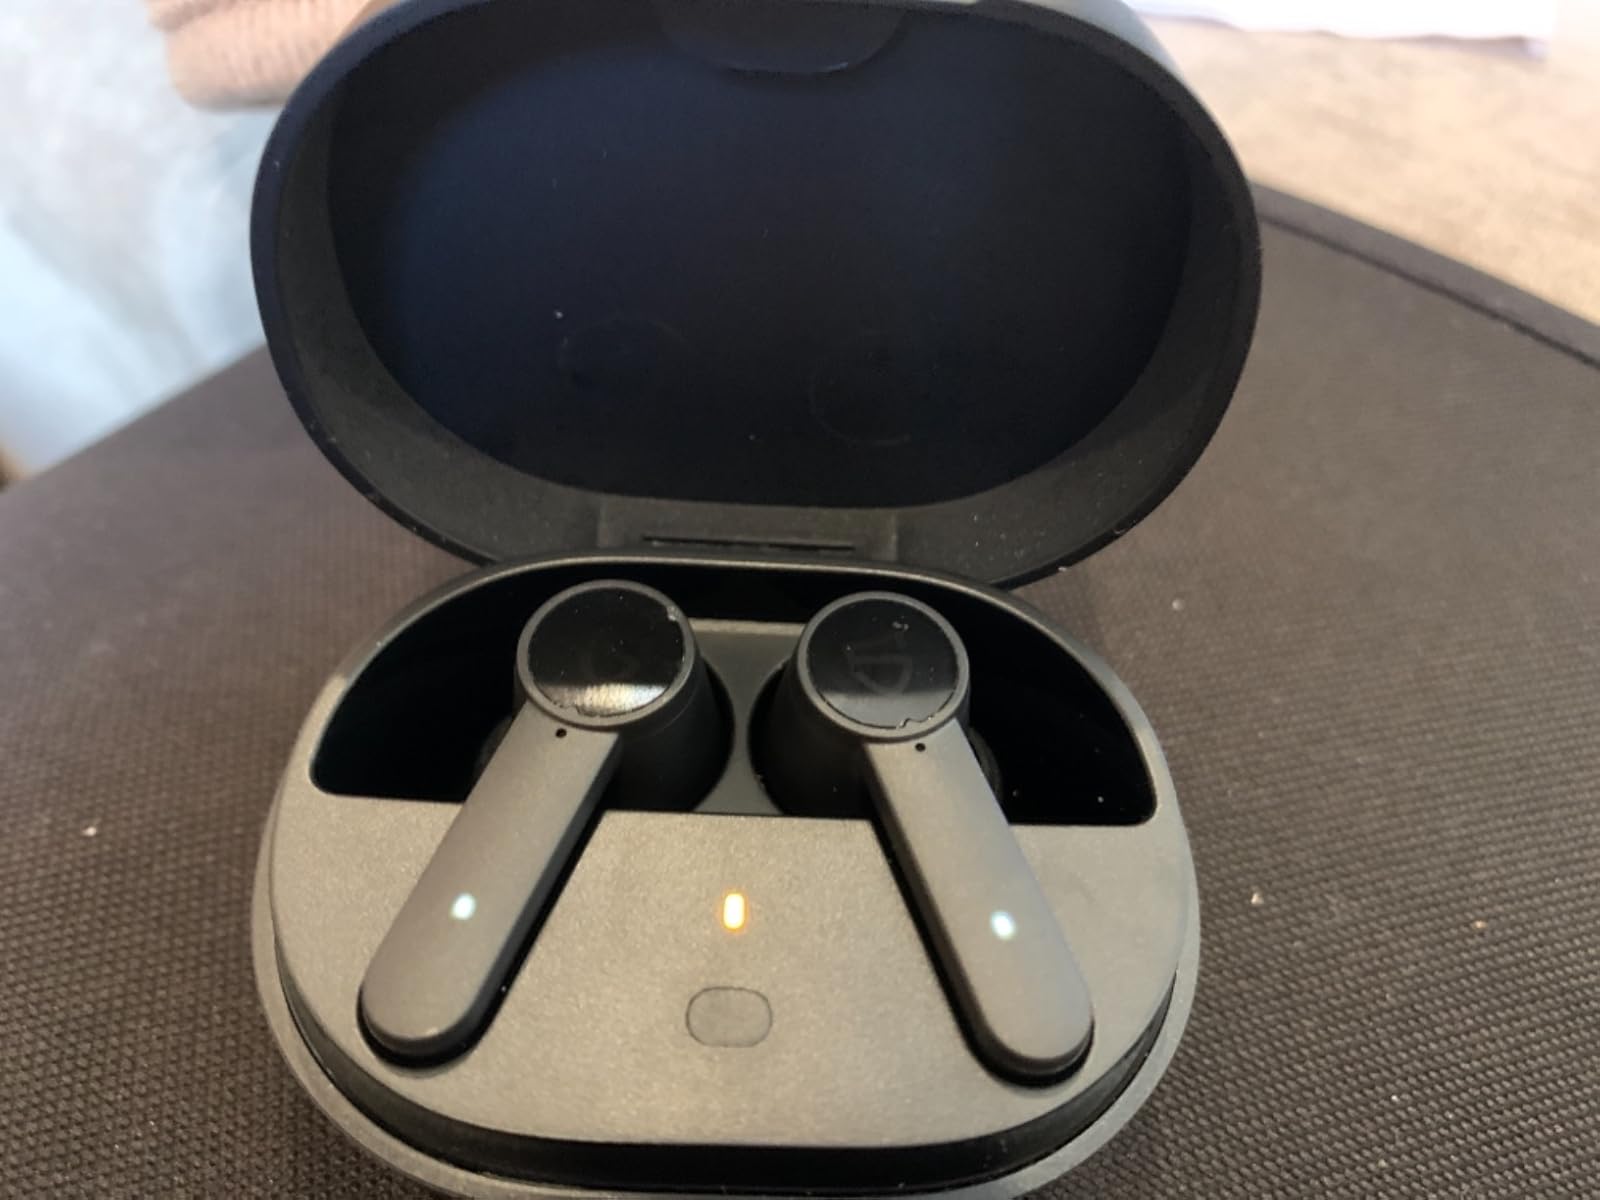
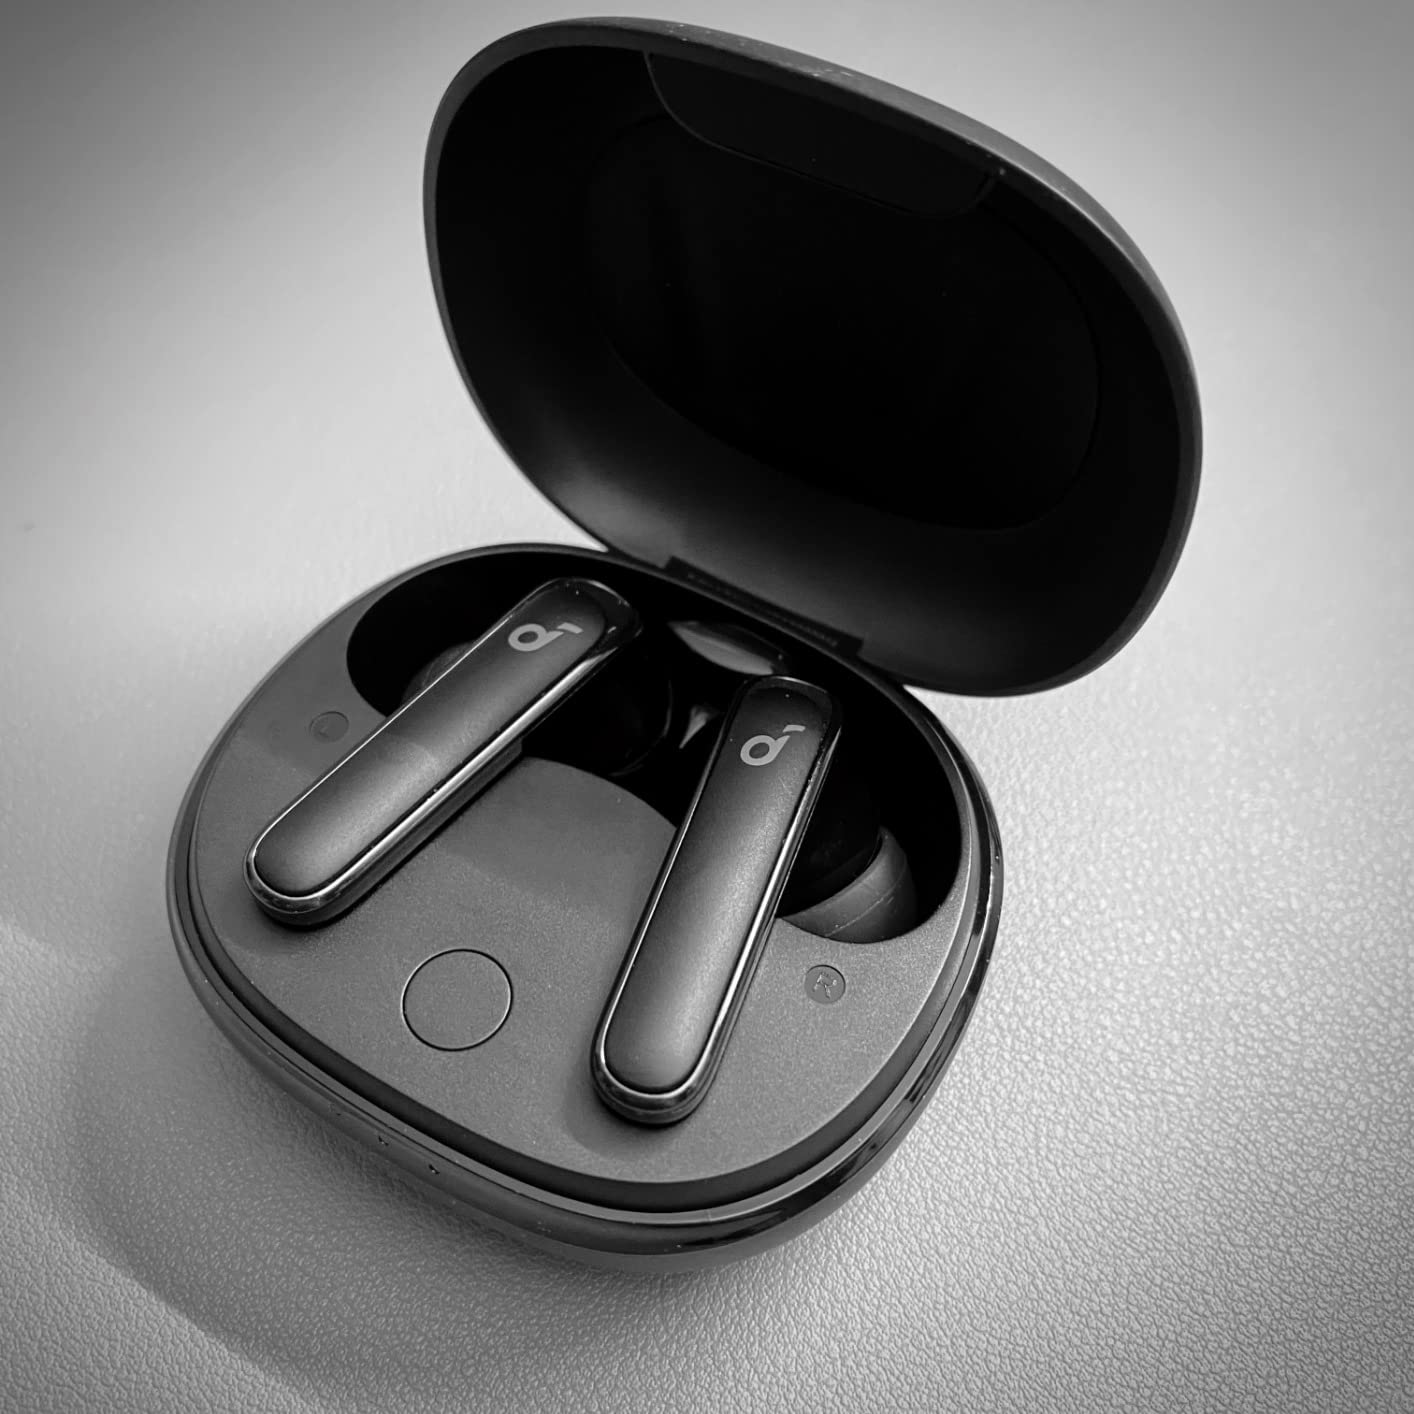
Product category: earbuds
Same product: no